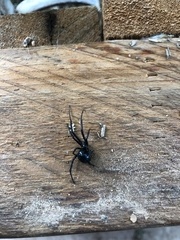
Species: Lactrodectus_hesperus